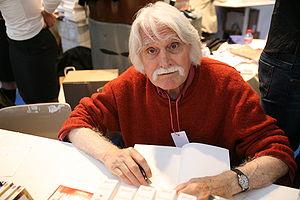
François Cavanna, l'un des fondateurs de Charlie Hebdo - Foire du Livre de Brive-la-Gaillarde - 6 novembre 2005.
L'immigration italienne en France est l'une des plus anciennes, et historiquement l'une des plus importantes en nombre.
Mignonne, allons voir si la rose… est un essai de François Cavanna portant sur la langue française paru en 1989. Son titre est le premier vers de l'Ode à Cassandre du poète français Pierre de Ronsard.
François Cavanna est un écrivain, journaliste et dessinateur humoristique français, né le 22 février 1923 à Paris et mort le 29 janvier 2014 à Créteil.
La Foire du livre de Brive est un regroupement littéraire se déroulant chaque année dans les premiers jours de novembre dans la ville de Brive-la-Gaillarde. La Foire du livre de Brive est considérée comme un important évènement littéraire en France, le second festival littéraire après le Salon du livre de Paris selon la mairie de Brive. La Foire du livre de Brive est l'occasion de la remise de plusieurs prix littéraires dont le Prix de la Langue française.